Christadelphians

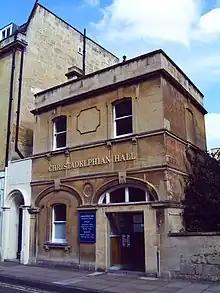
Christadelphian Hall in Bath, United Kingdom

Christadelphians believe that Jesus was the promised Jewish Messiah in whom the prophecies and promises of the Old Testament (Hebrew Bible) find their fulfilment. They believe he is the Son of Man—in that he inherited human nature (with its inclination to sin) from his mother—and the Son of God by virtue of his miraculous conception by the power of God. Christadelphians reject the doctrine of Pre-existence of Christ. They teach that he was part of God's plans from the beginning and was foreshadowed in the Old Testament, but was not an independent being prior to his human birth. The faith posits that, though he was tempted, Jesus committed no sin, and was, therefore, a perfect representative sacrifice to bring salvation to sinful humankind. They believe that God raised Jesus from death and gave him immortality, and he has ascended to Heaven, God's dwelling place, until he returns to set up the Kingdom of God on earth.